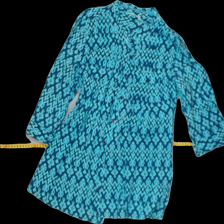
View: front
Type: Blouse
Category: Ladies
Brand: Not Applicable
Colors: Multicolor, Blue
Pattern: Plain
Cut: Regular
Size: 42
Trend: No trend
Stains: No
Damage: 0
Price range: <50
Recommended usage: Export